Linguistic history of India

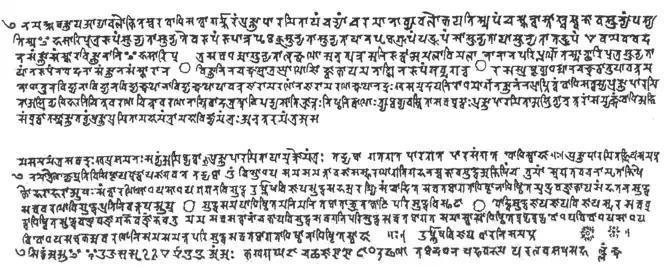
A replica of Uṣṇīṣa Vijaya Dhāraṇī Sūtra manuscript in Siddham on palm-leaf in 609 CE. Hōryū-ji, Japan. The last line is a complete Sanskrit syllabary in Siddhaṃ script

The Kharoṣṭhī script, also known as the Gāndhārī script, is an ancient abugida (a kind of alphabetic script) used by the Gandhara culture of ancient northwest India to write the Gāndhārī and Sanskrit languages. It was in use from the 4th century BCE until it died out in its homeland around the 3rd century CE. It was also in use along the Silk Road where there is some evidence it may have survived until the 7th century CE in the remote way stations of Khotan and Niya.